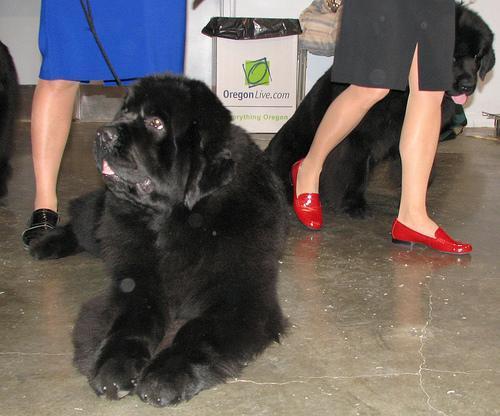
Newfoundland